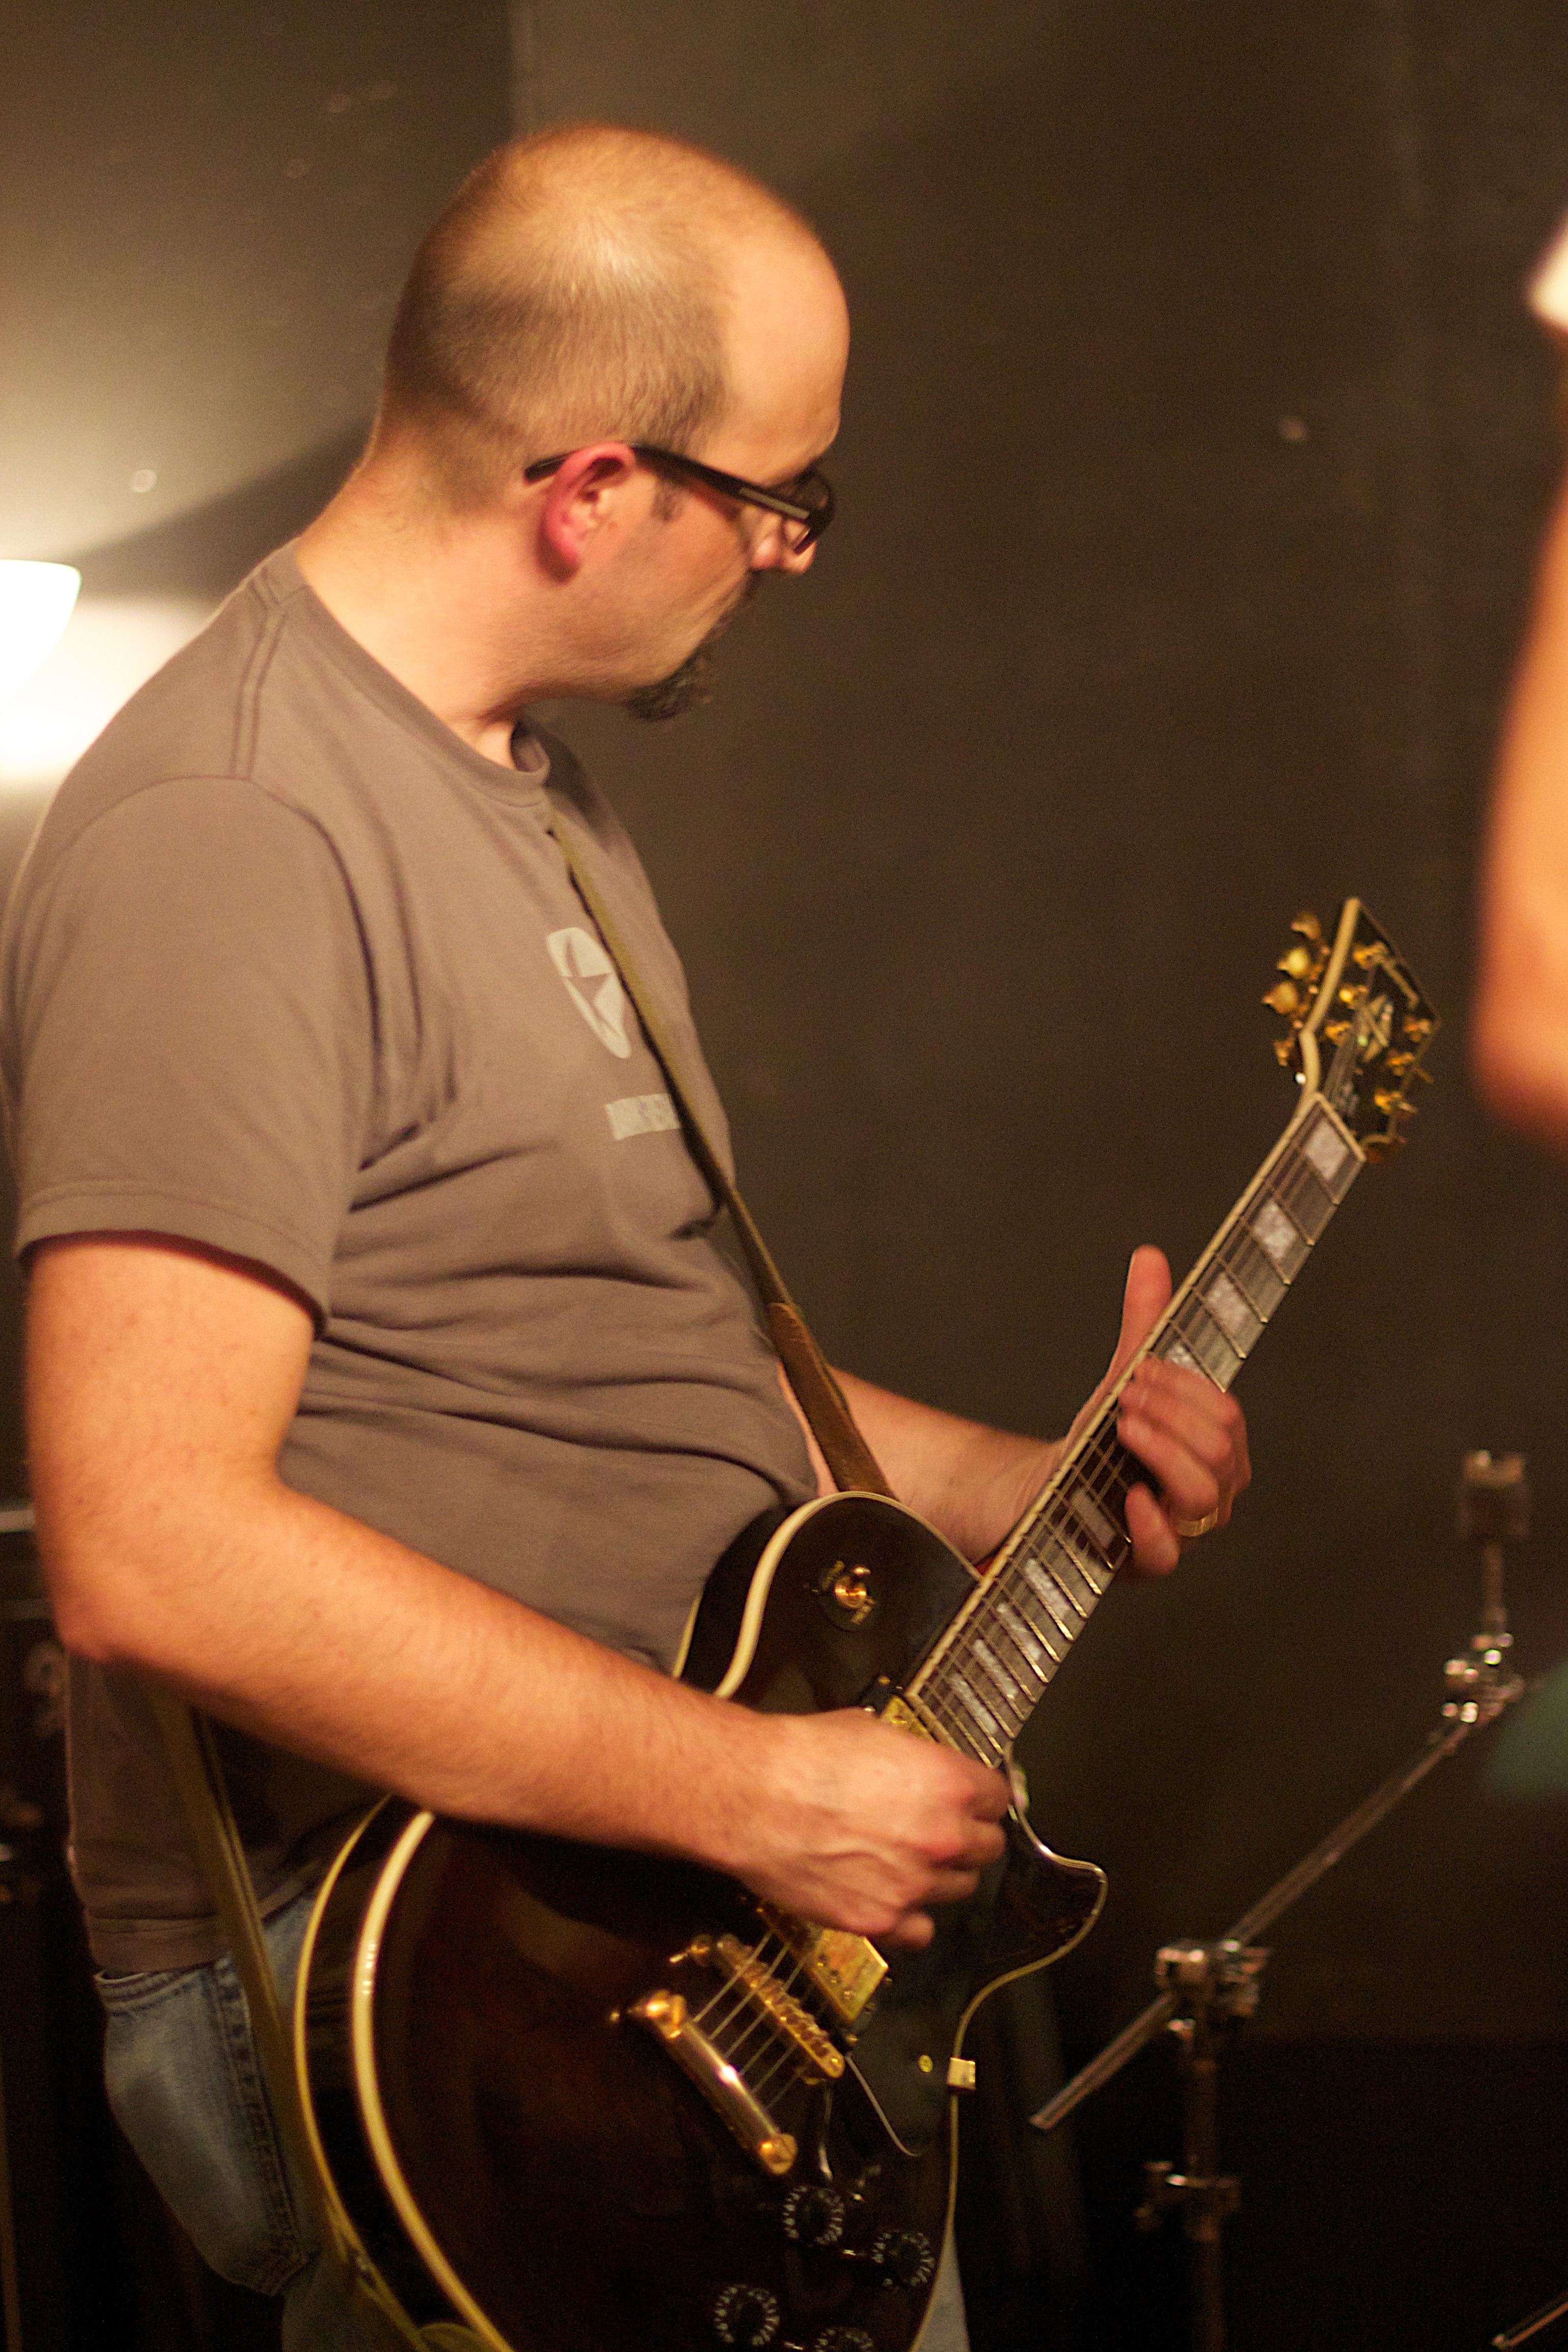
person, music, guitar, concert, musician, stage, performance, bassist, singing, guitarist, drums, drummer, bass guitar, entertainment, performing arts, singer songwriter, plucked string instruments, musical ensemble